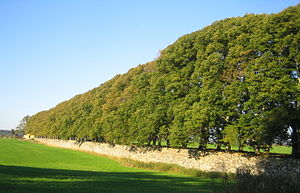
Övedskloster
Allé ved Övedkloster
Övedskloster er et slot beliggende i Sjöbo kommun i Skåne, Sverige.